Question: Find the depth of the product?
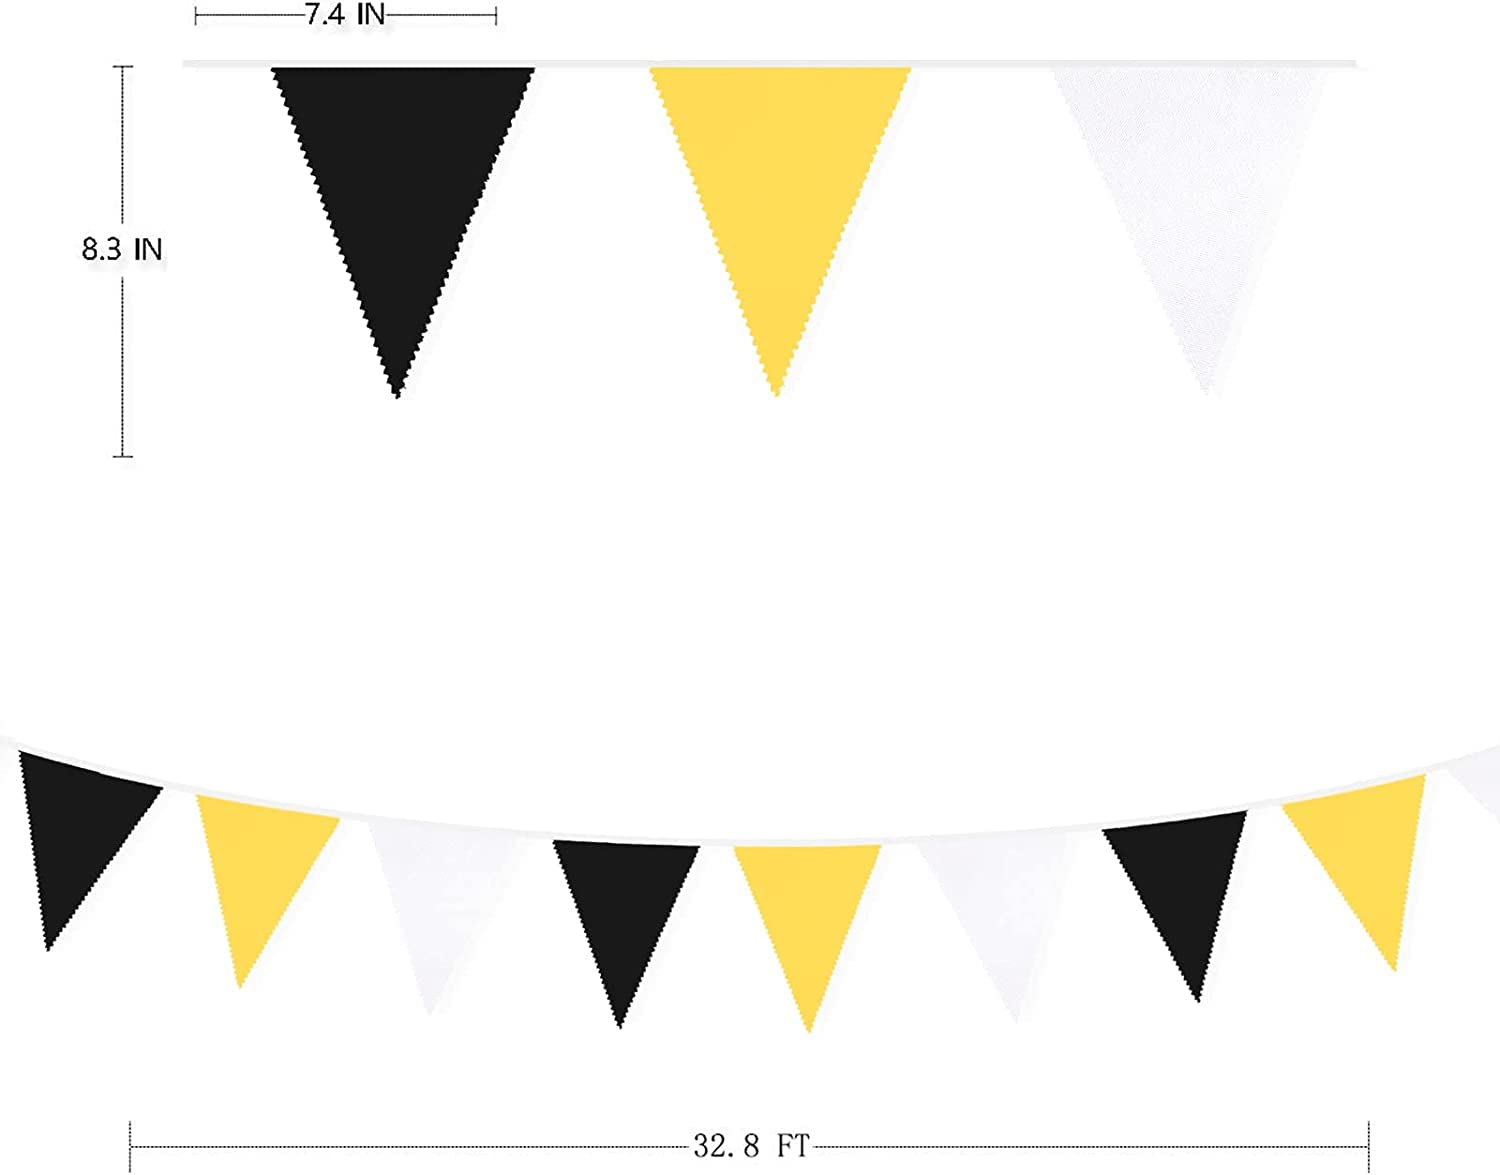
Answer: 7.4 inch